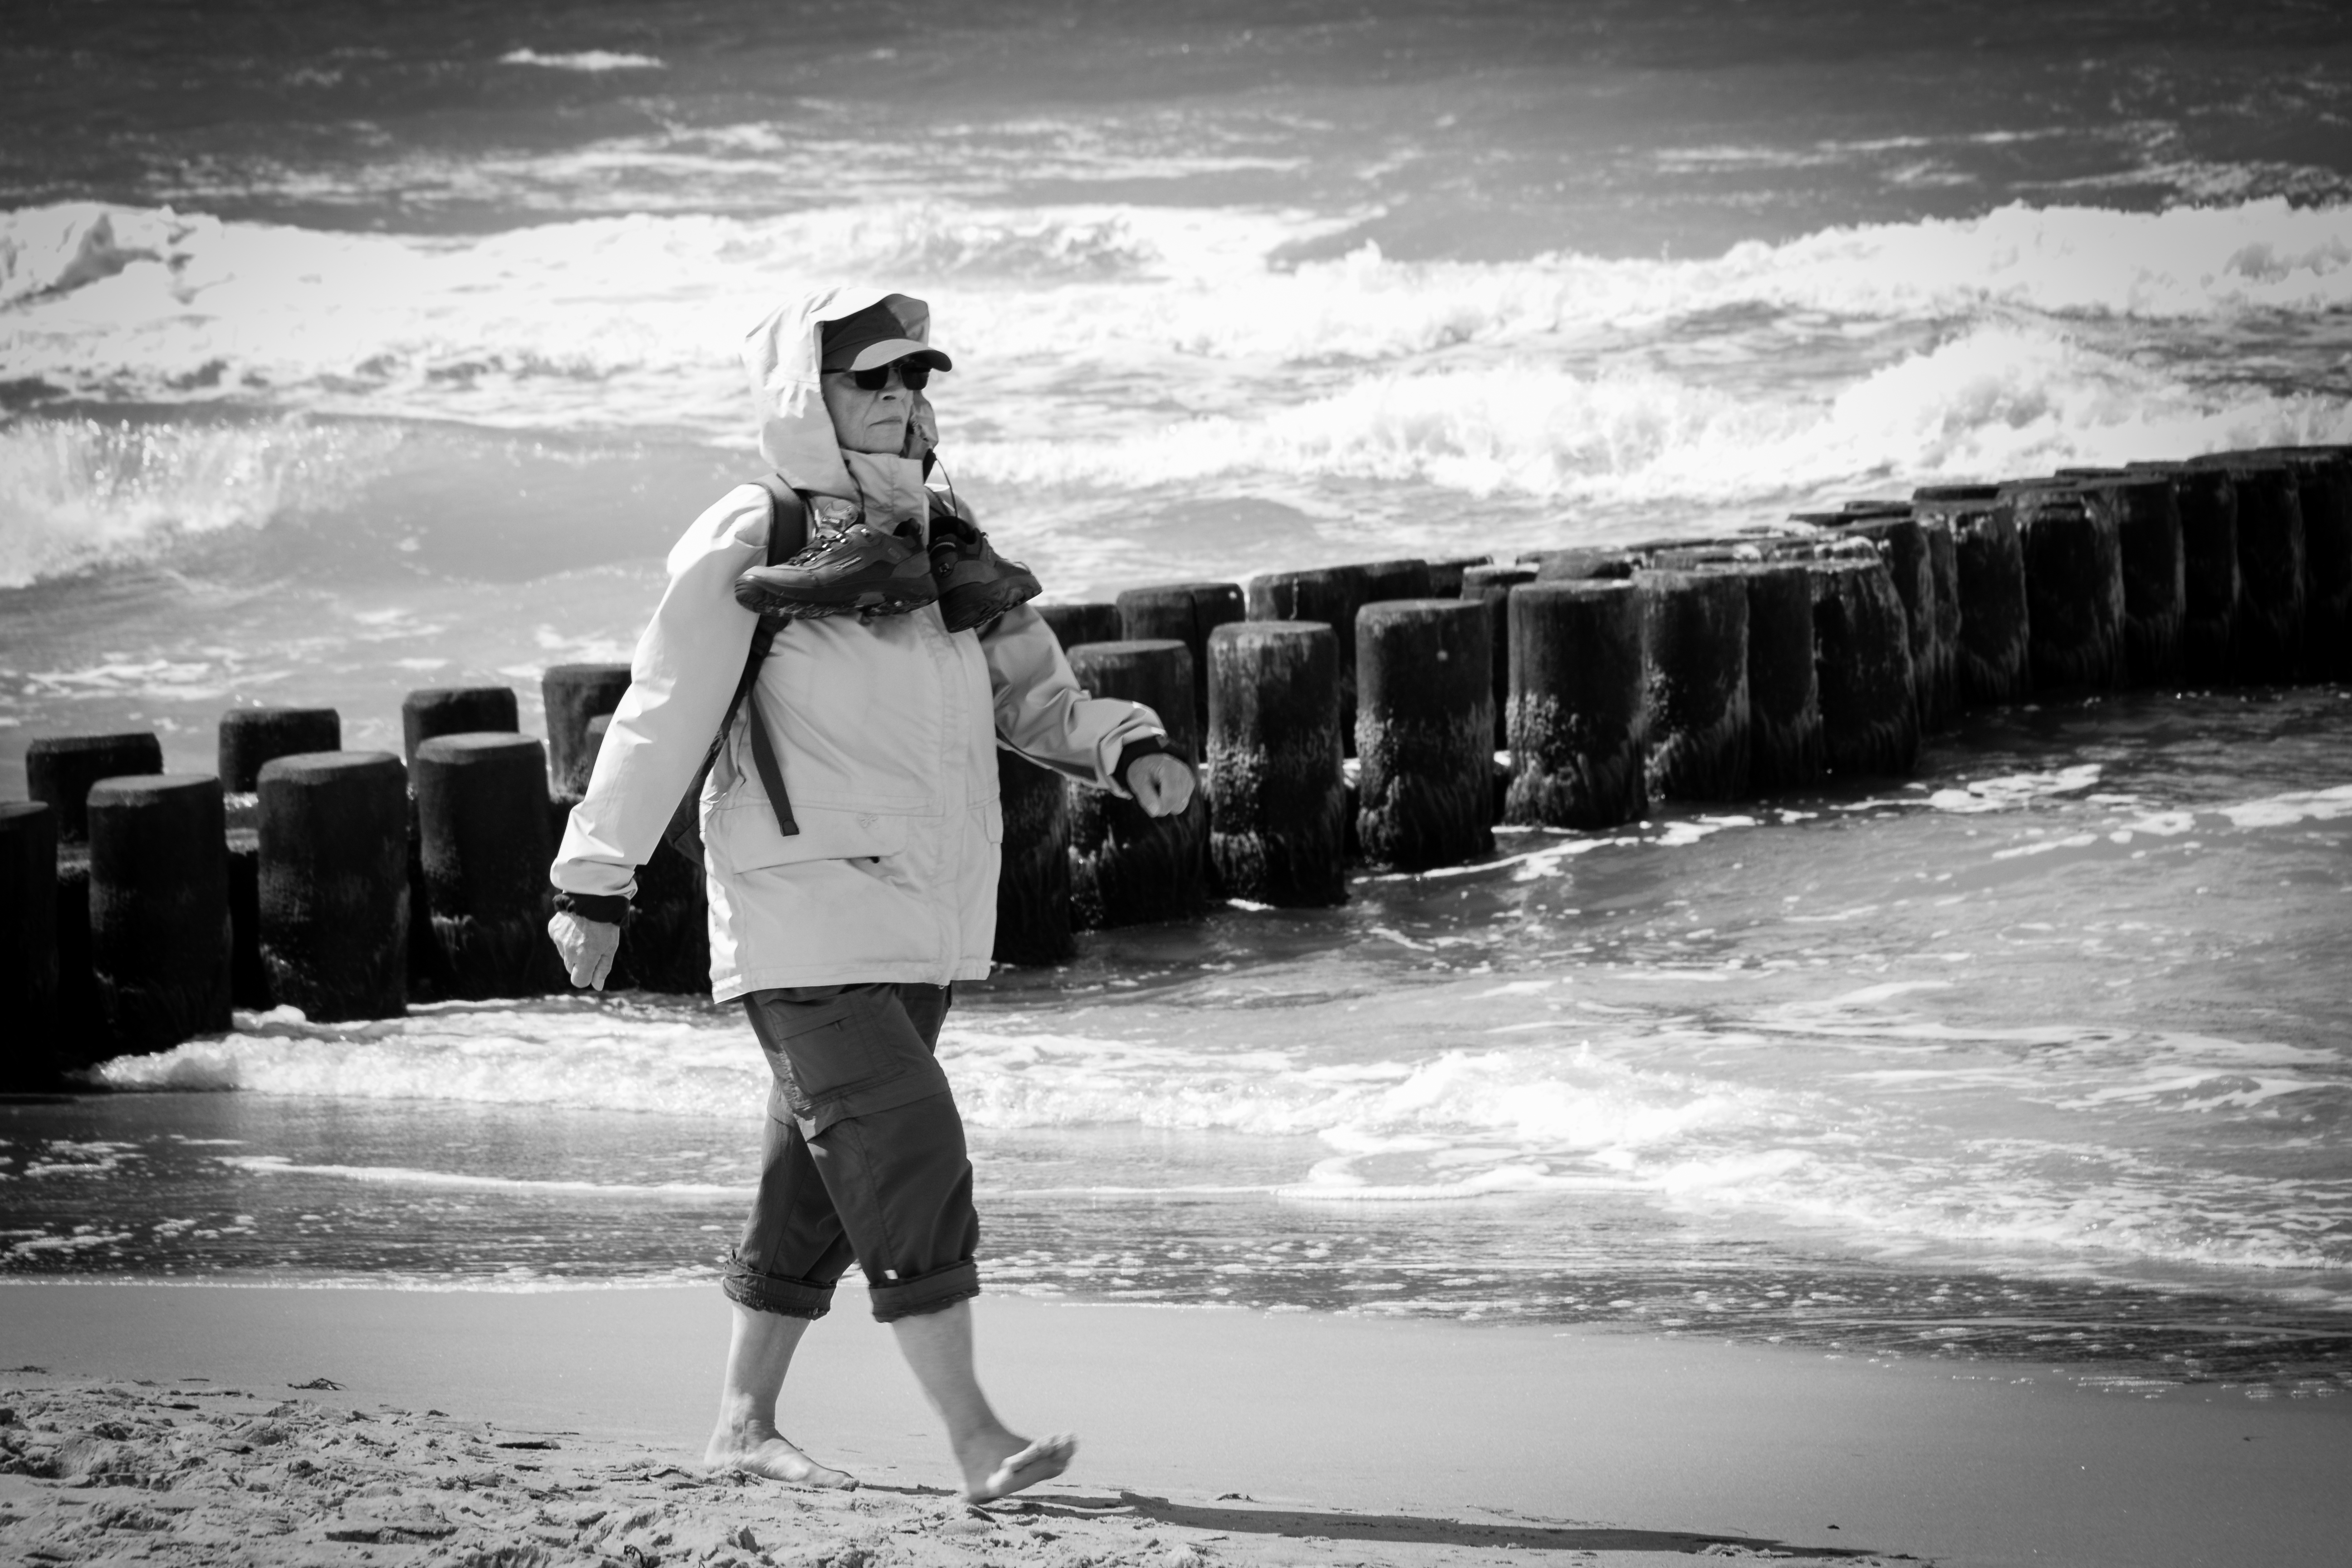
beach, sea, outdoor, sand, snow, winter, black and white, white, street, photography, wave, urban, walk, weather, black, monochrome, lady, outdoors, streetphotography, bw, blackandwhite, blackwhite, sunglasses, boots, photograph, schwarzweiss, image, baltic, highcontrast, strasenfotografie, balticsea, canon60d, mountainboots, buhnen, photo shoot, monochrome photography